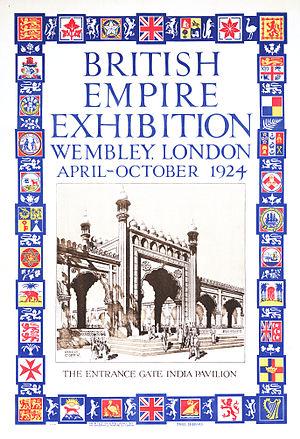
La British Empire Exhibition est une exposition coloniale britannique tenue dans le Wembley Stadium à Wembley dans le Middlesex, en Angleterre, en 1924 et 1925.